HMS Belfast

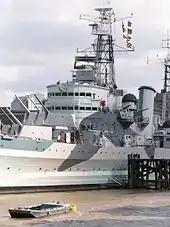
After modernisation; showing the enclosed bridge, lattice mast and twin 40 mm Bofors mountings.

During 1951 "Belfast" mounted a number of coastal patrols and bombarded a variety of targets. On 1 June she arrived at Singapore for refitting, arriving back on patrol on 31 August. In September 1951 "Belfast" provided anti-aircraft cover for a salvage operation to recover a crashed enemy MiG-15 jet fighter. She conducted further bombardments and patrols before receiving a month's leave from operations, returning to action on 23 December.